Abraham Lincoln Statue and Park

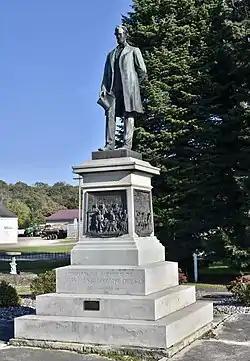

Abraham Lincoln Statue and Park is a historic property located in Clermont, Iowa, United States. The statue was erected in 1902, and the property was listed on the National Register of Historic Places in 2000. It is also referred to as the Bissell Statue after the artist who created it, George Edwin Bissell. The statue is a duplicate of a statue of Lincoln that was erected in Edinburgh, Scotland. The following inscription is on the statue's granite base: "Erected in 1902 in memory of soldiers and sailors of the Civil War, 1861-1865."